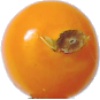
Label: physalis